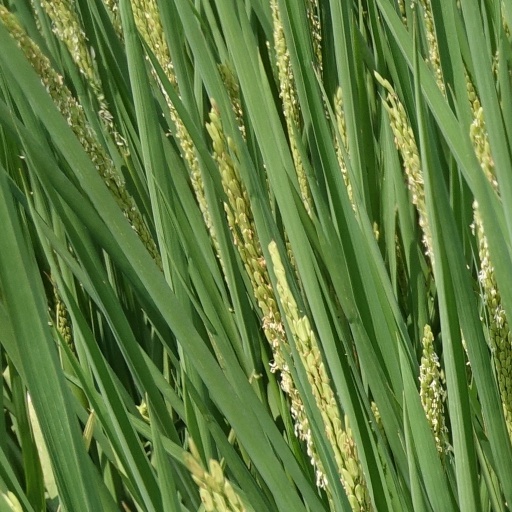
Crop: rice